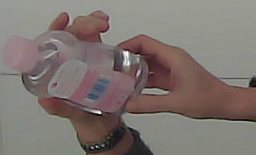
Product: johnson_baby